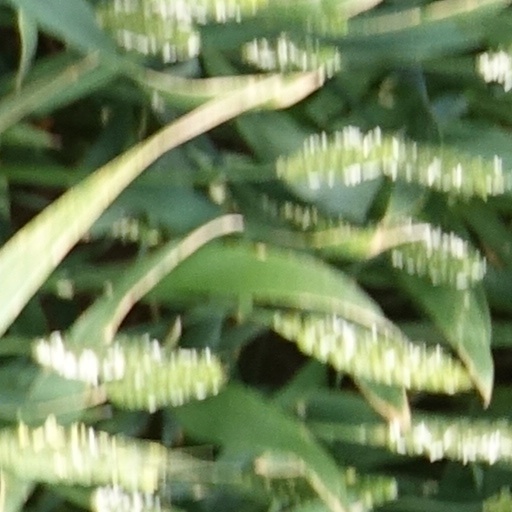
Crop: wheat